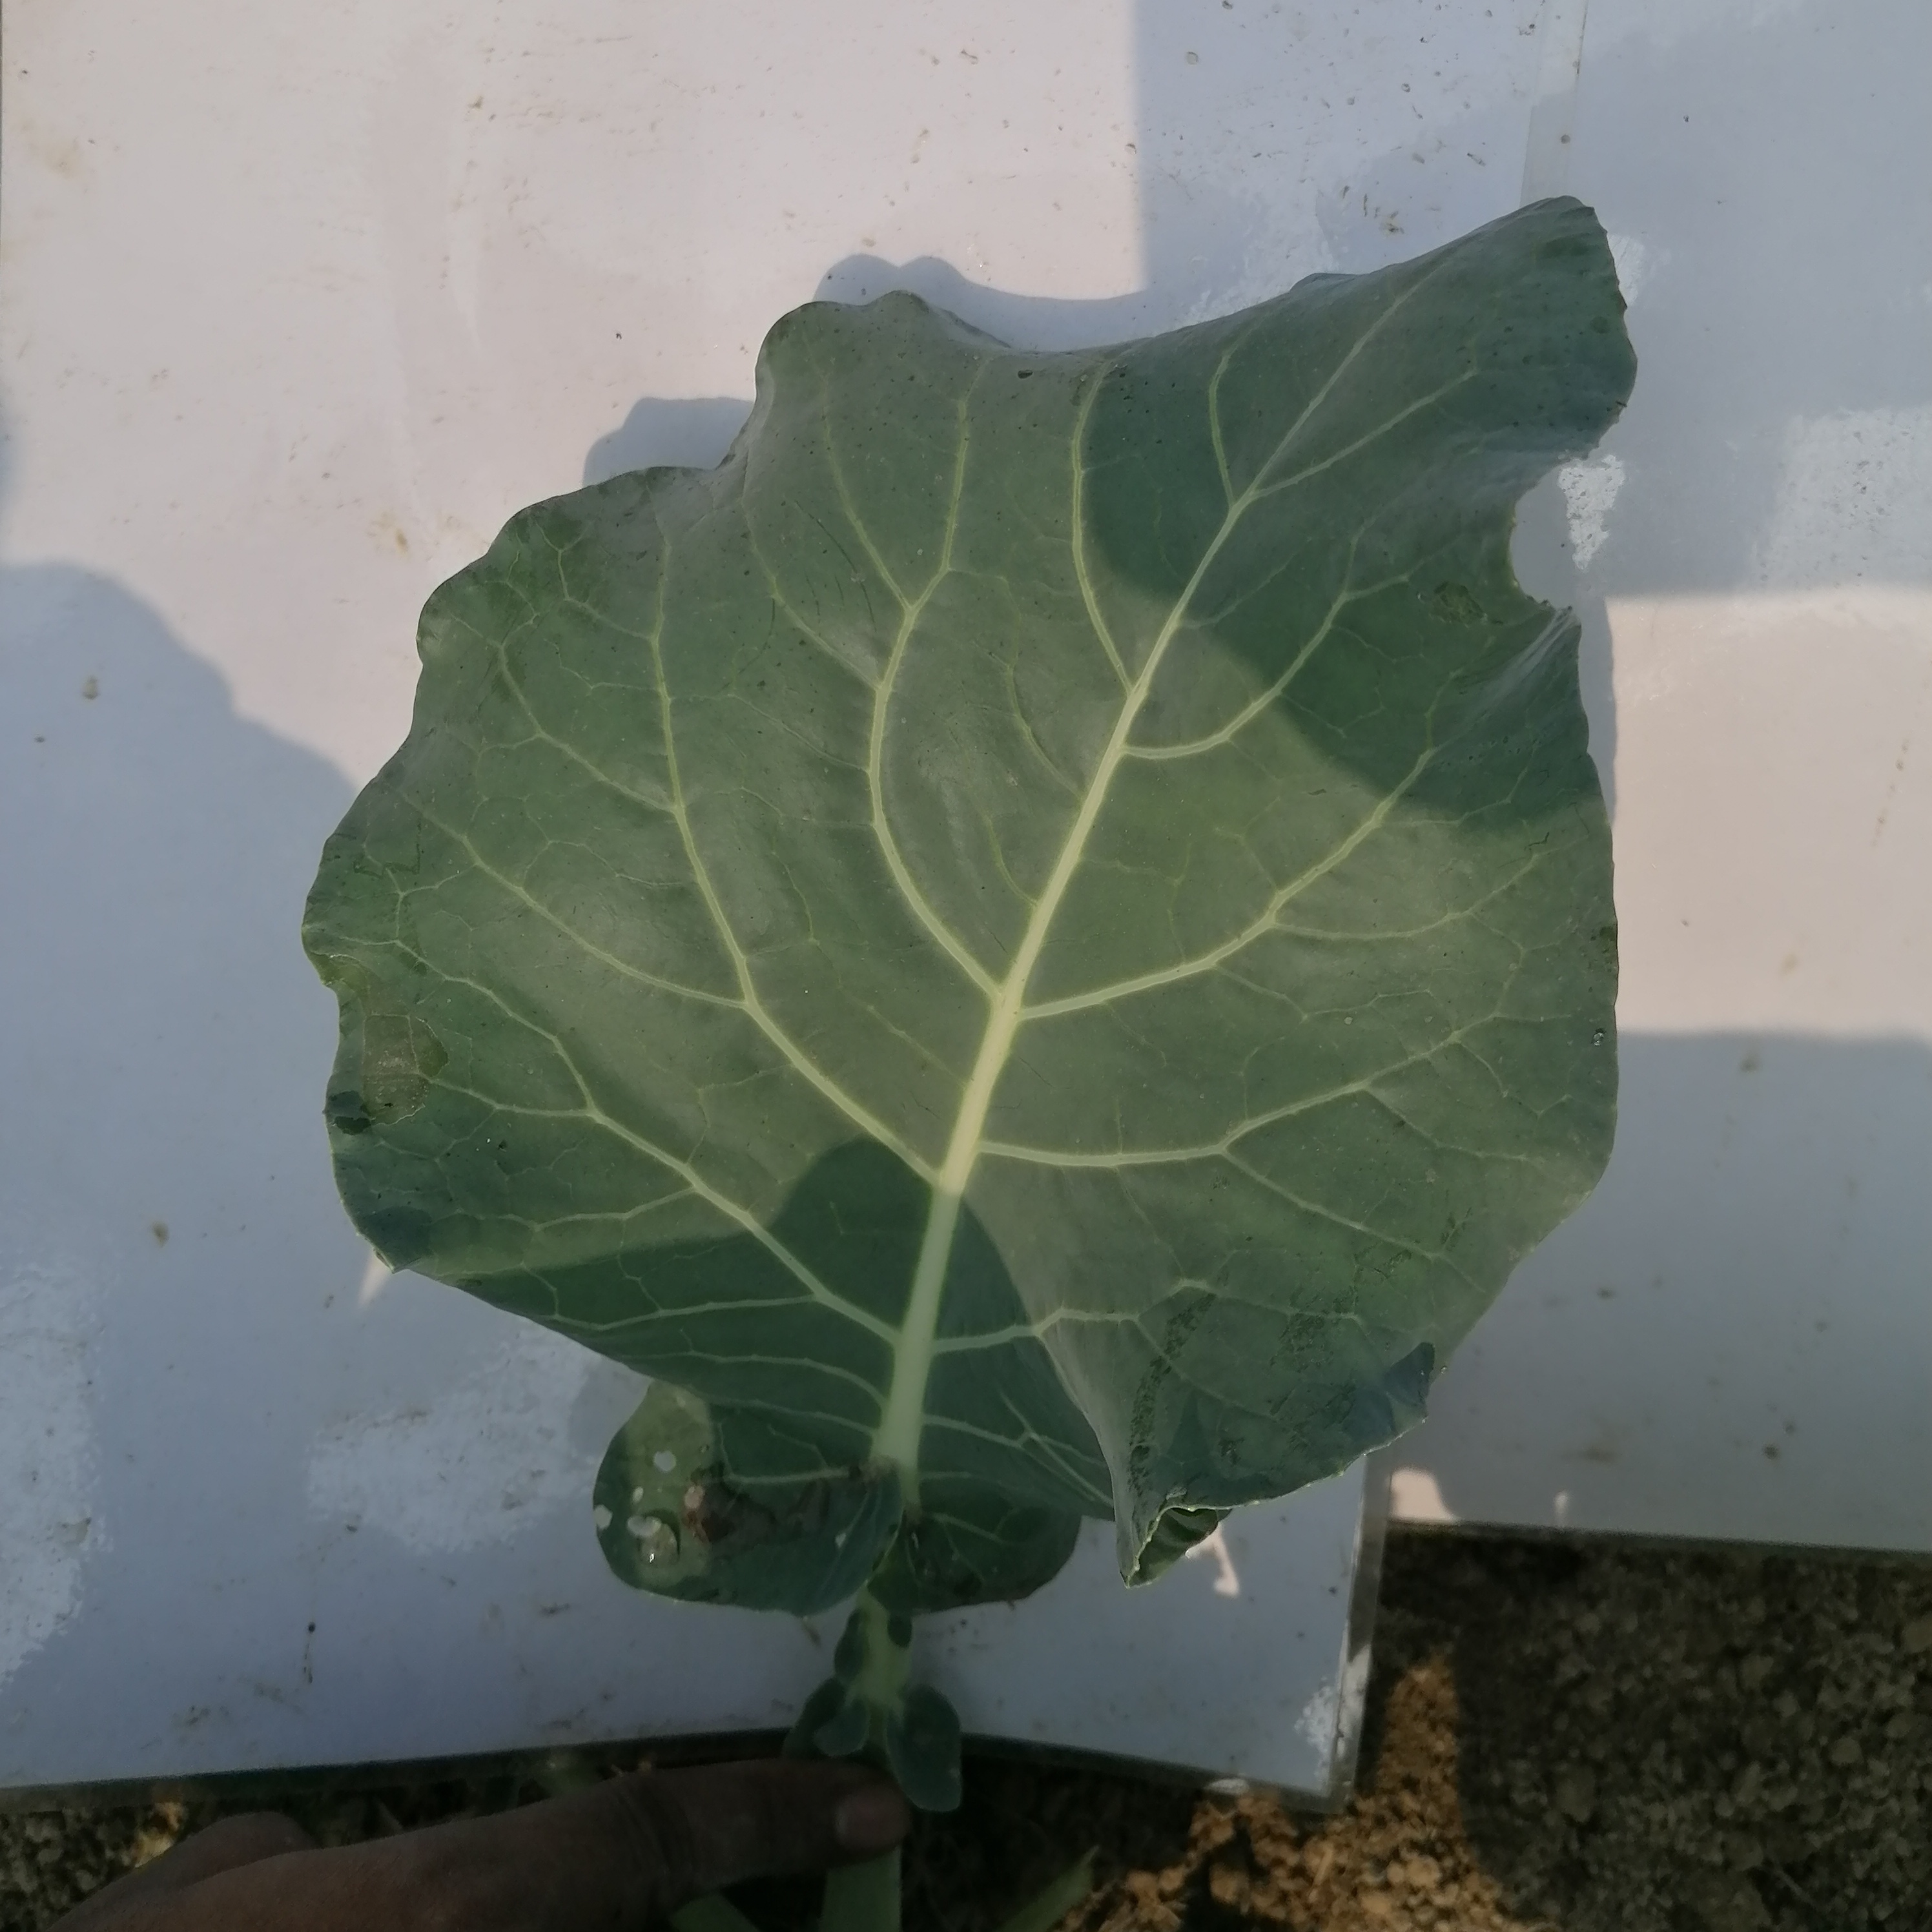
Label: Healthy